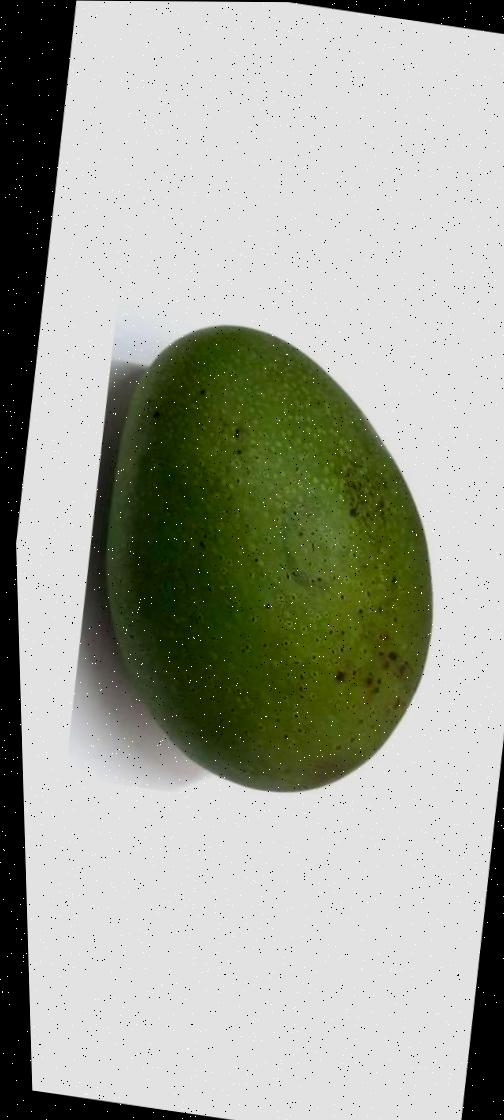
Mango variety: Ashshina Zhinuk